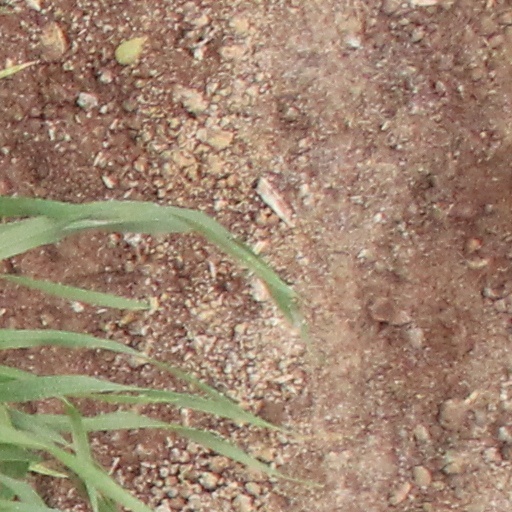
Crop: wheat